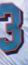
Number: 3